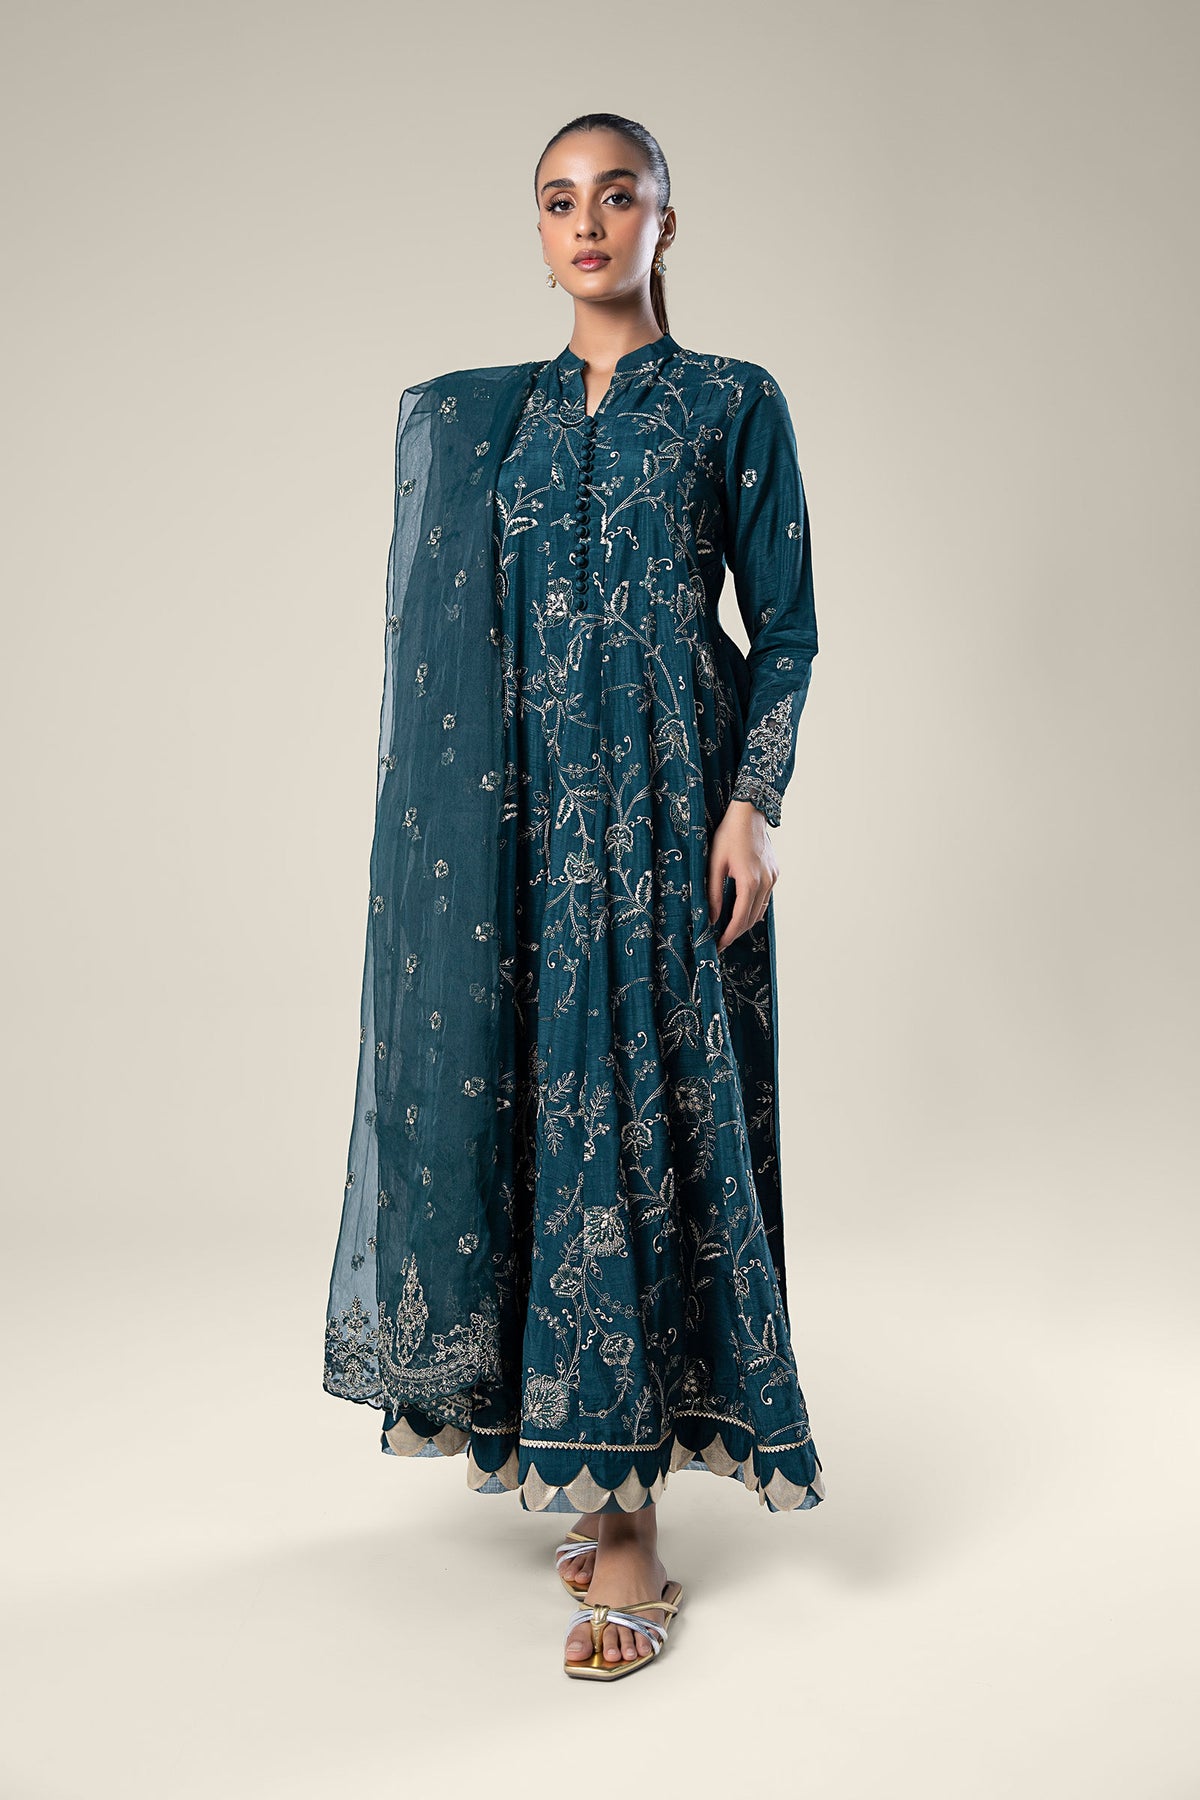
teal embroidered long kurta set